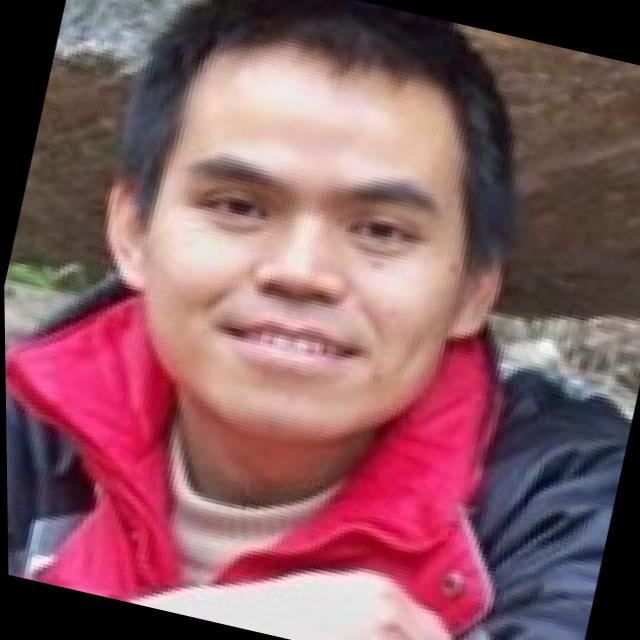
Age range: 21-44